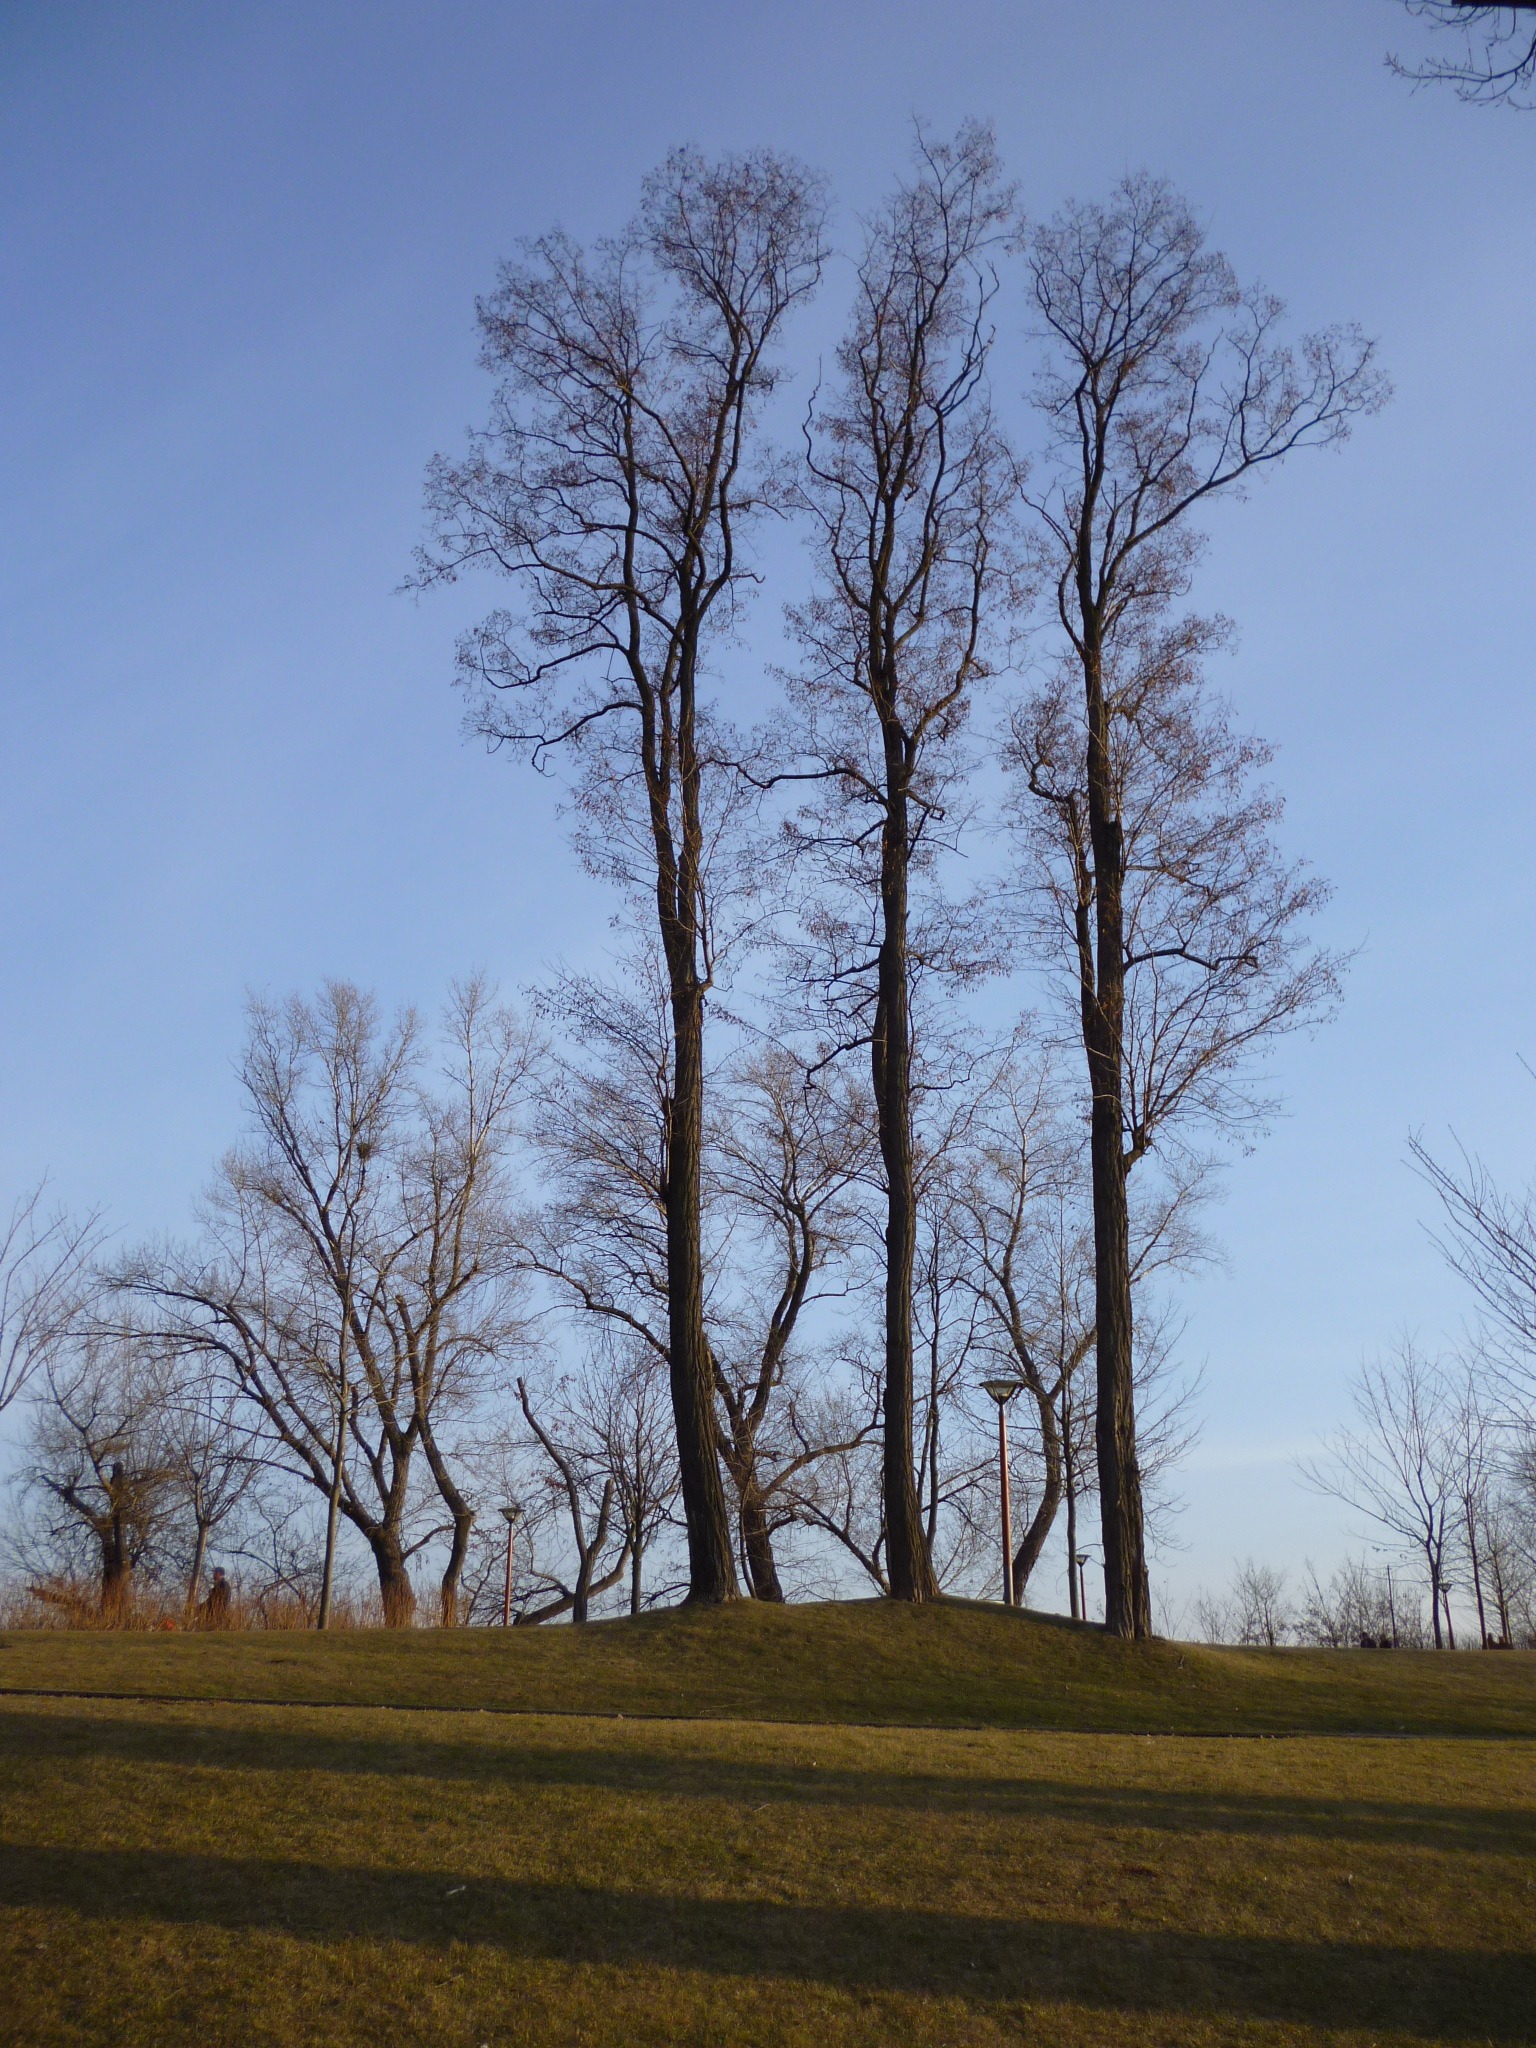
tree, nature, grass, branch, plant, sky, wood, field, meadow, prairie, flower, part, birch, savanna, plain, danube, ecosystem, rural area, flowering plant, grass family, woody plant, land plant, kopaszi dam